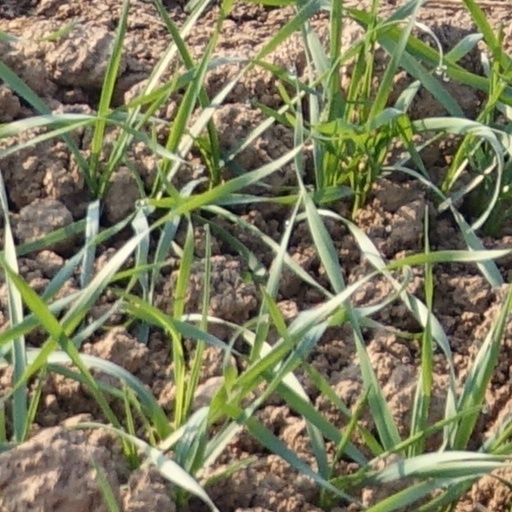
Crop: wheat